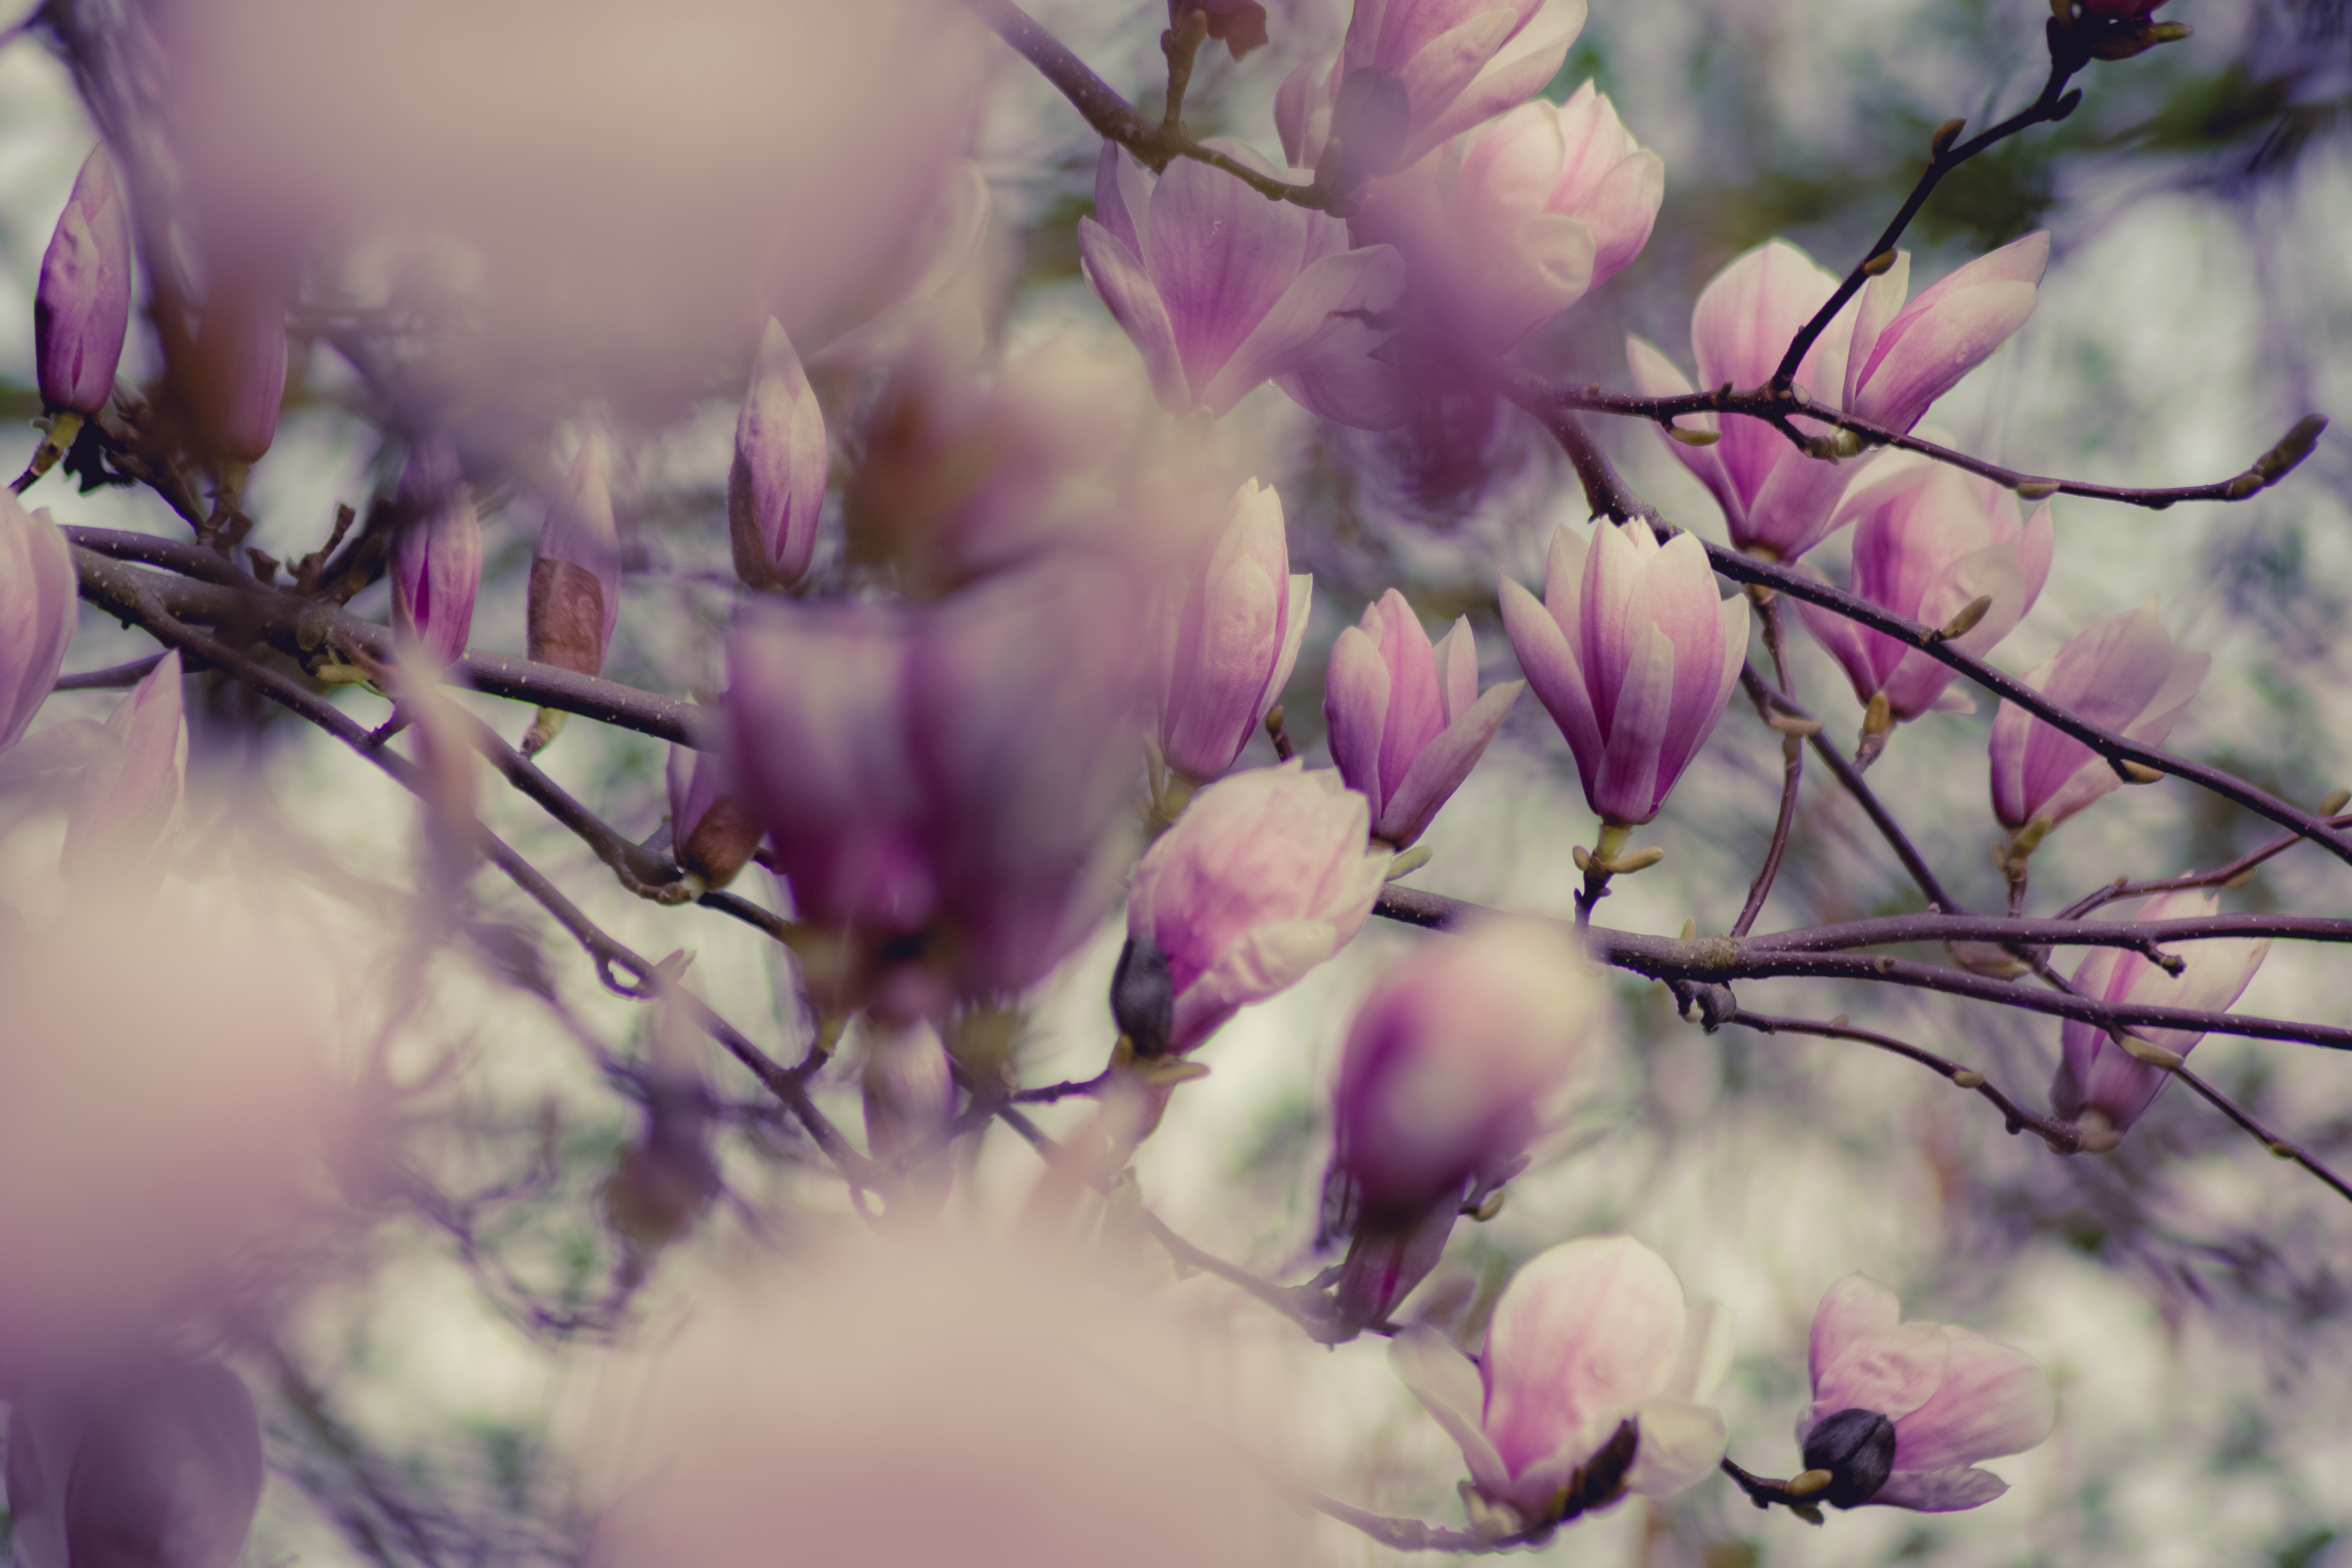
branch, flower, spring, pink, plant, purple, tree, twig, sky, petal, botany, blossom, magnolia, magnolia family, flowering plant, wildflower, bud